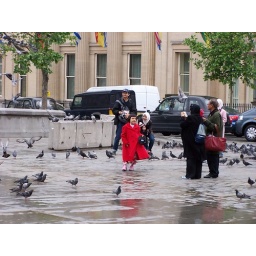
This little girl fascinated me running around chasing the pidgeons.